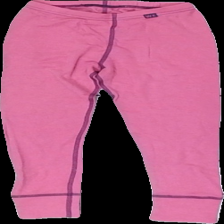
View: front
Type: Tights
Category: Children
Brand: Not in the list
Brand text on label: WE (Wool Exclusive)
Colors: Pink, Purple
Material: 100% wool
Cut: Regular, Tight
Size: 116
Price range: 50-100
Recommended usage: Reuse
Description: Pink wool tights with purple seams for kids from WE (Wool Exclusive), size 110-116. Good condition.